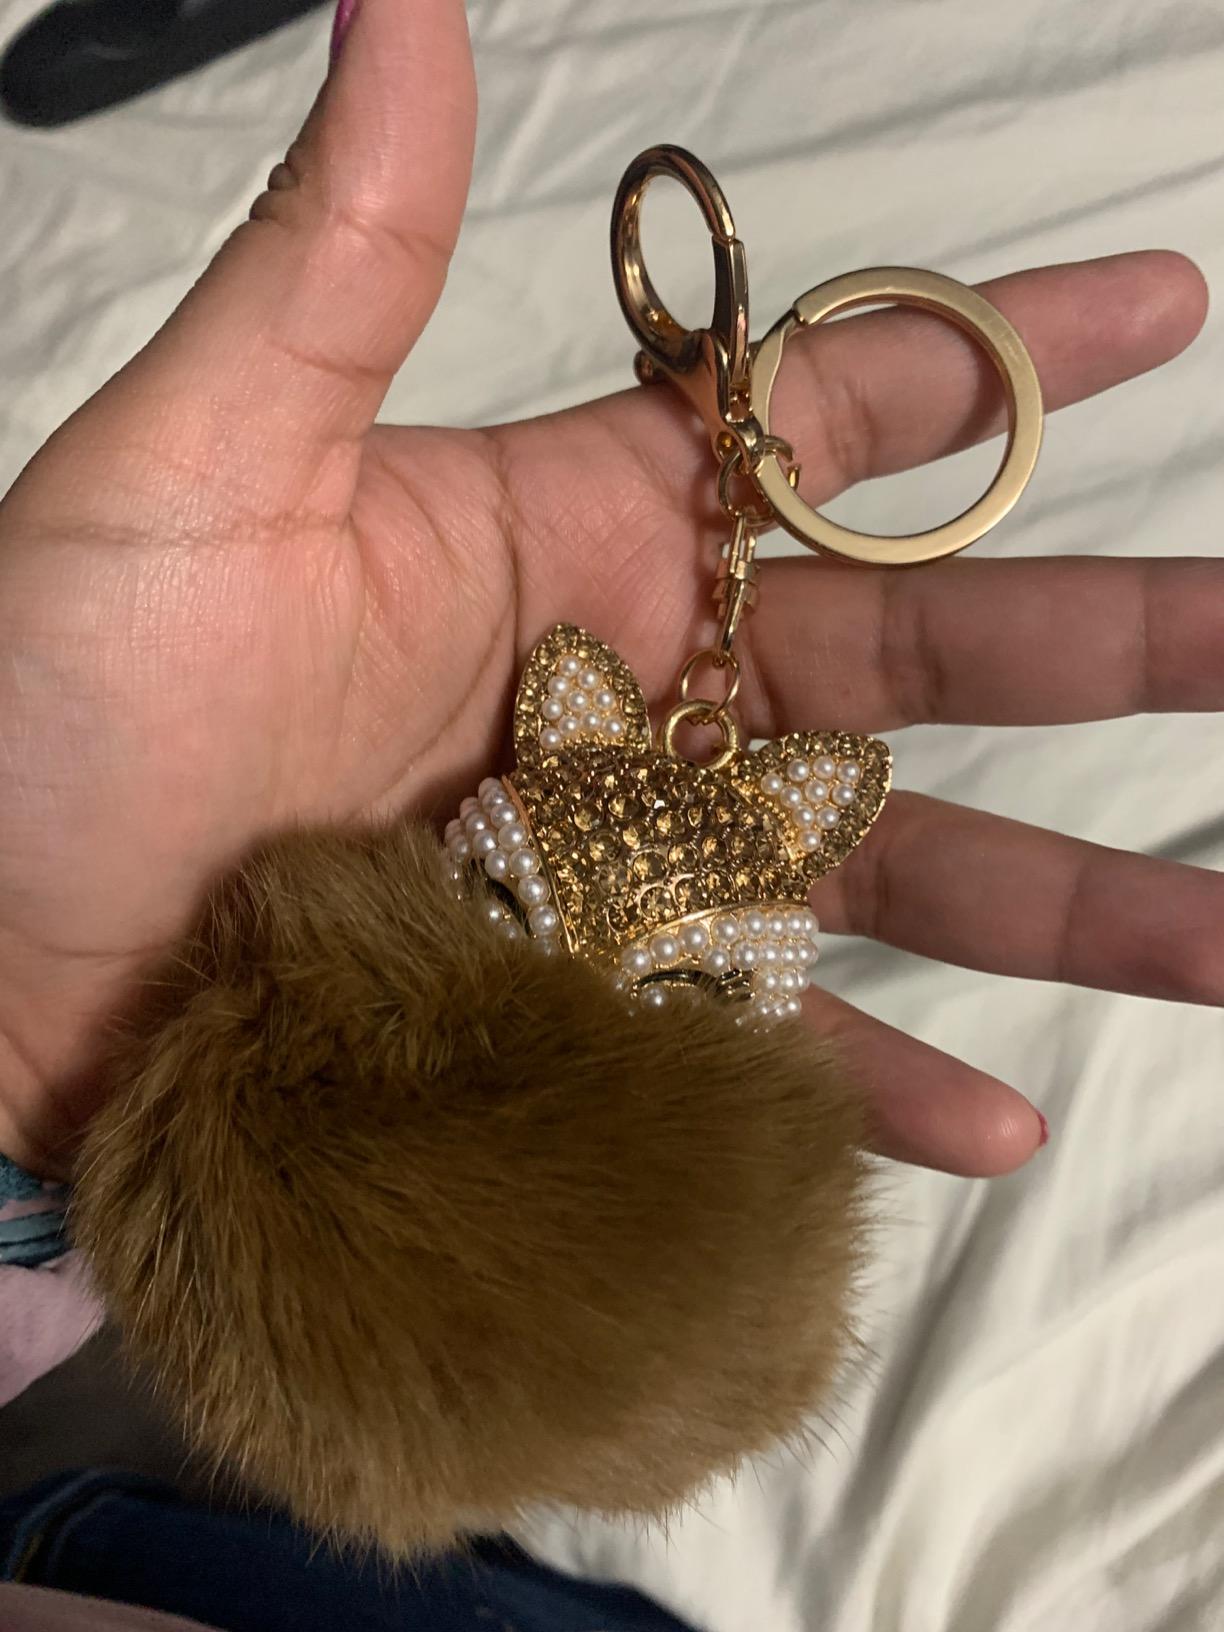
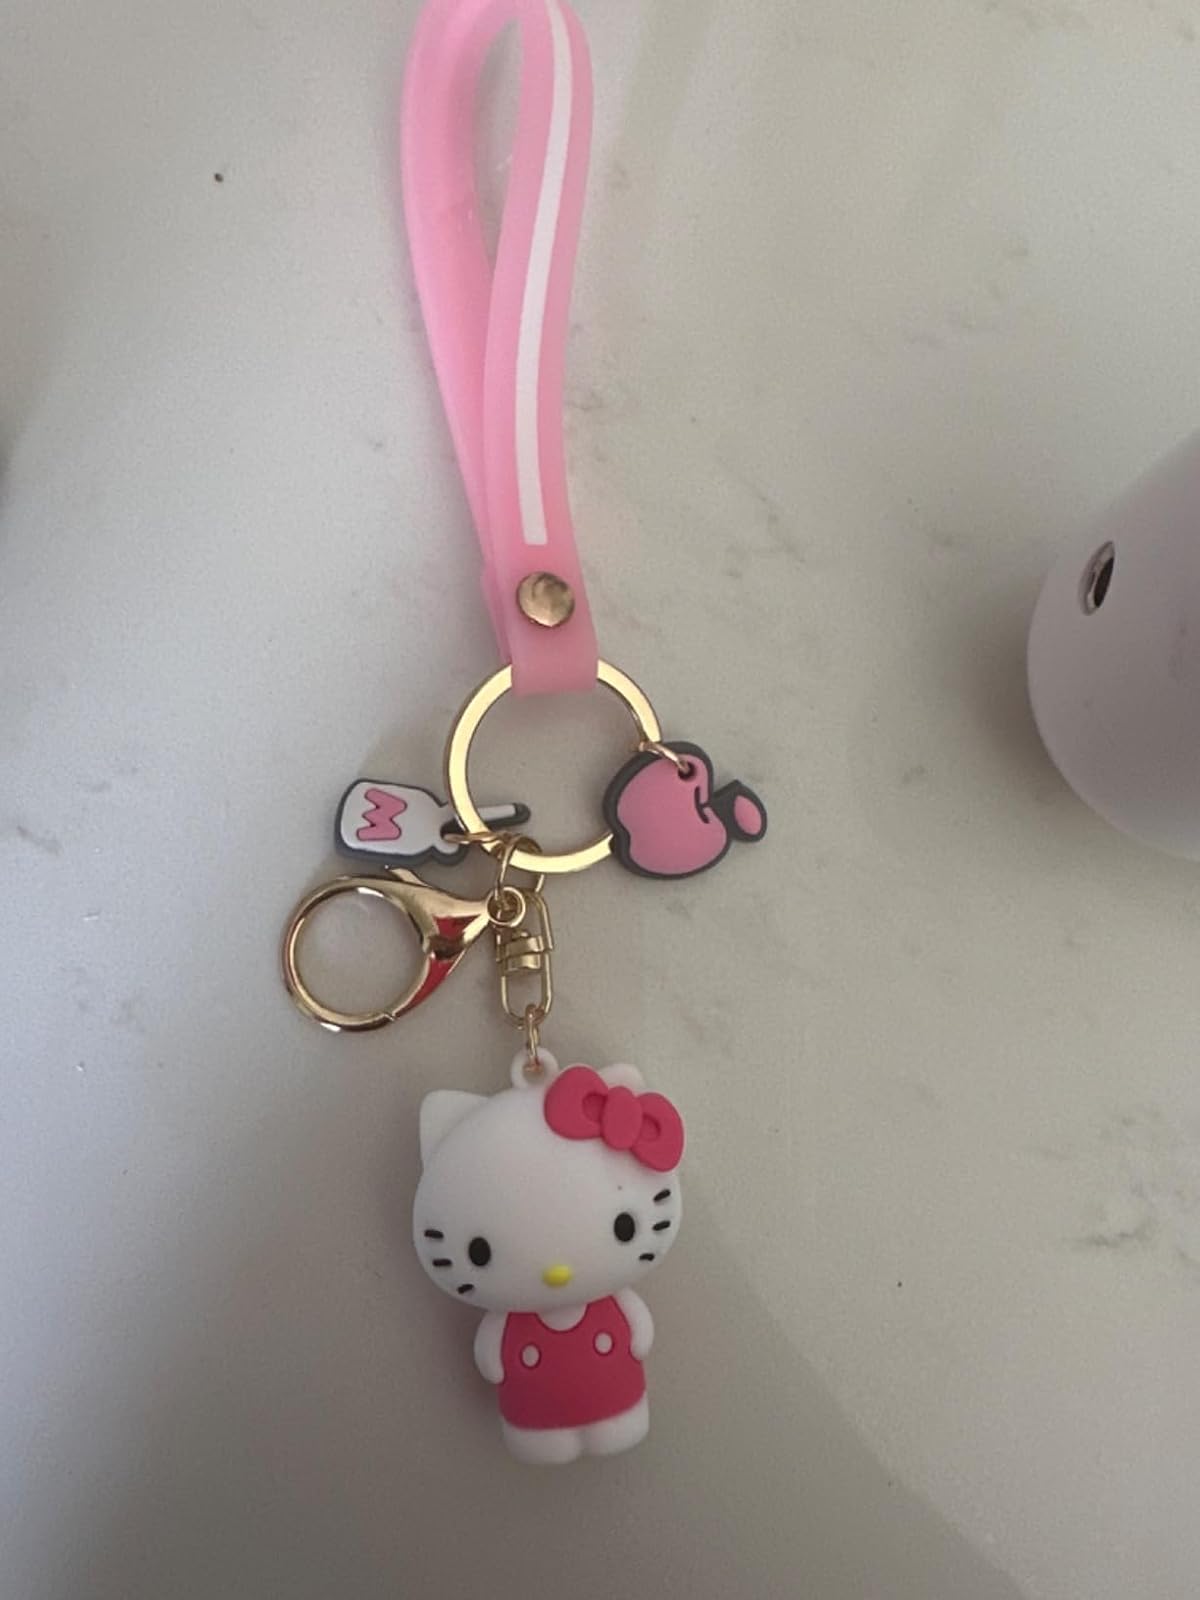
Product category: accessories_keychain
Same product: no